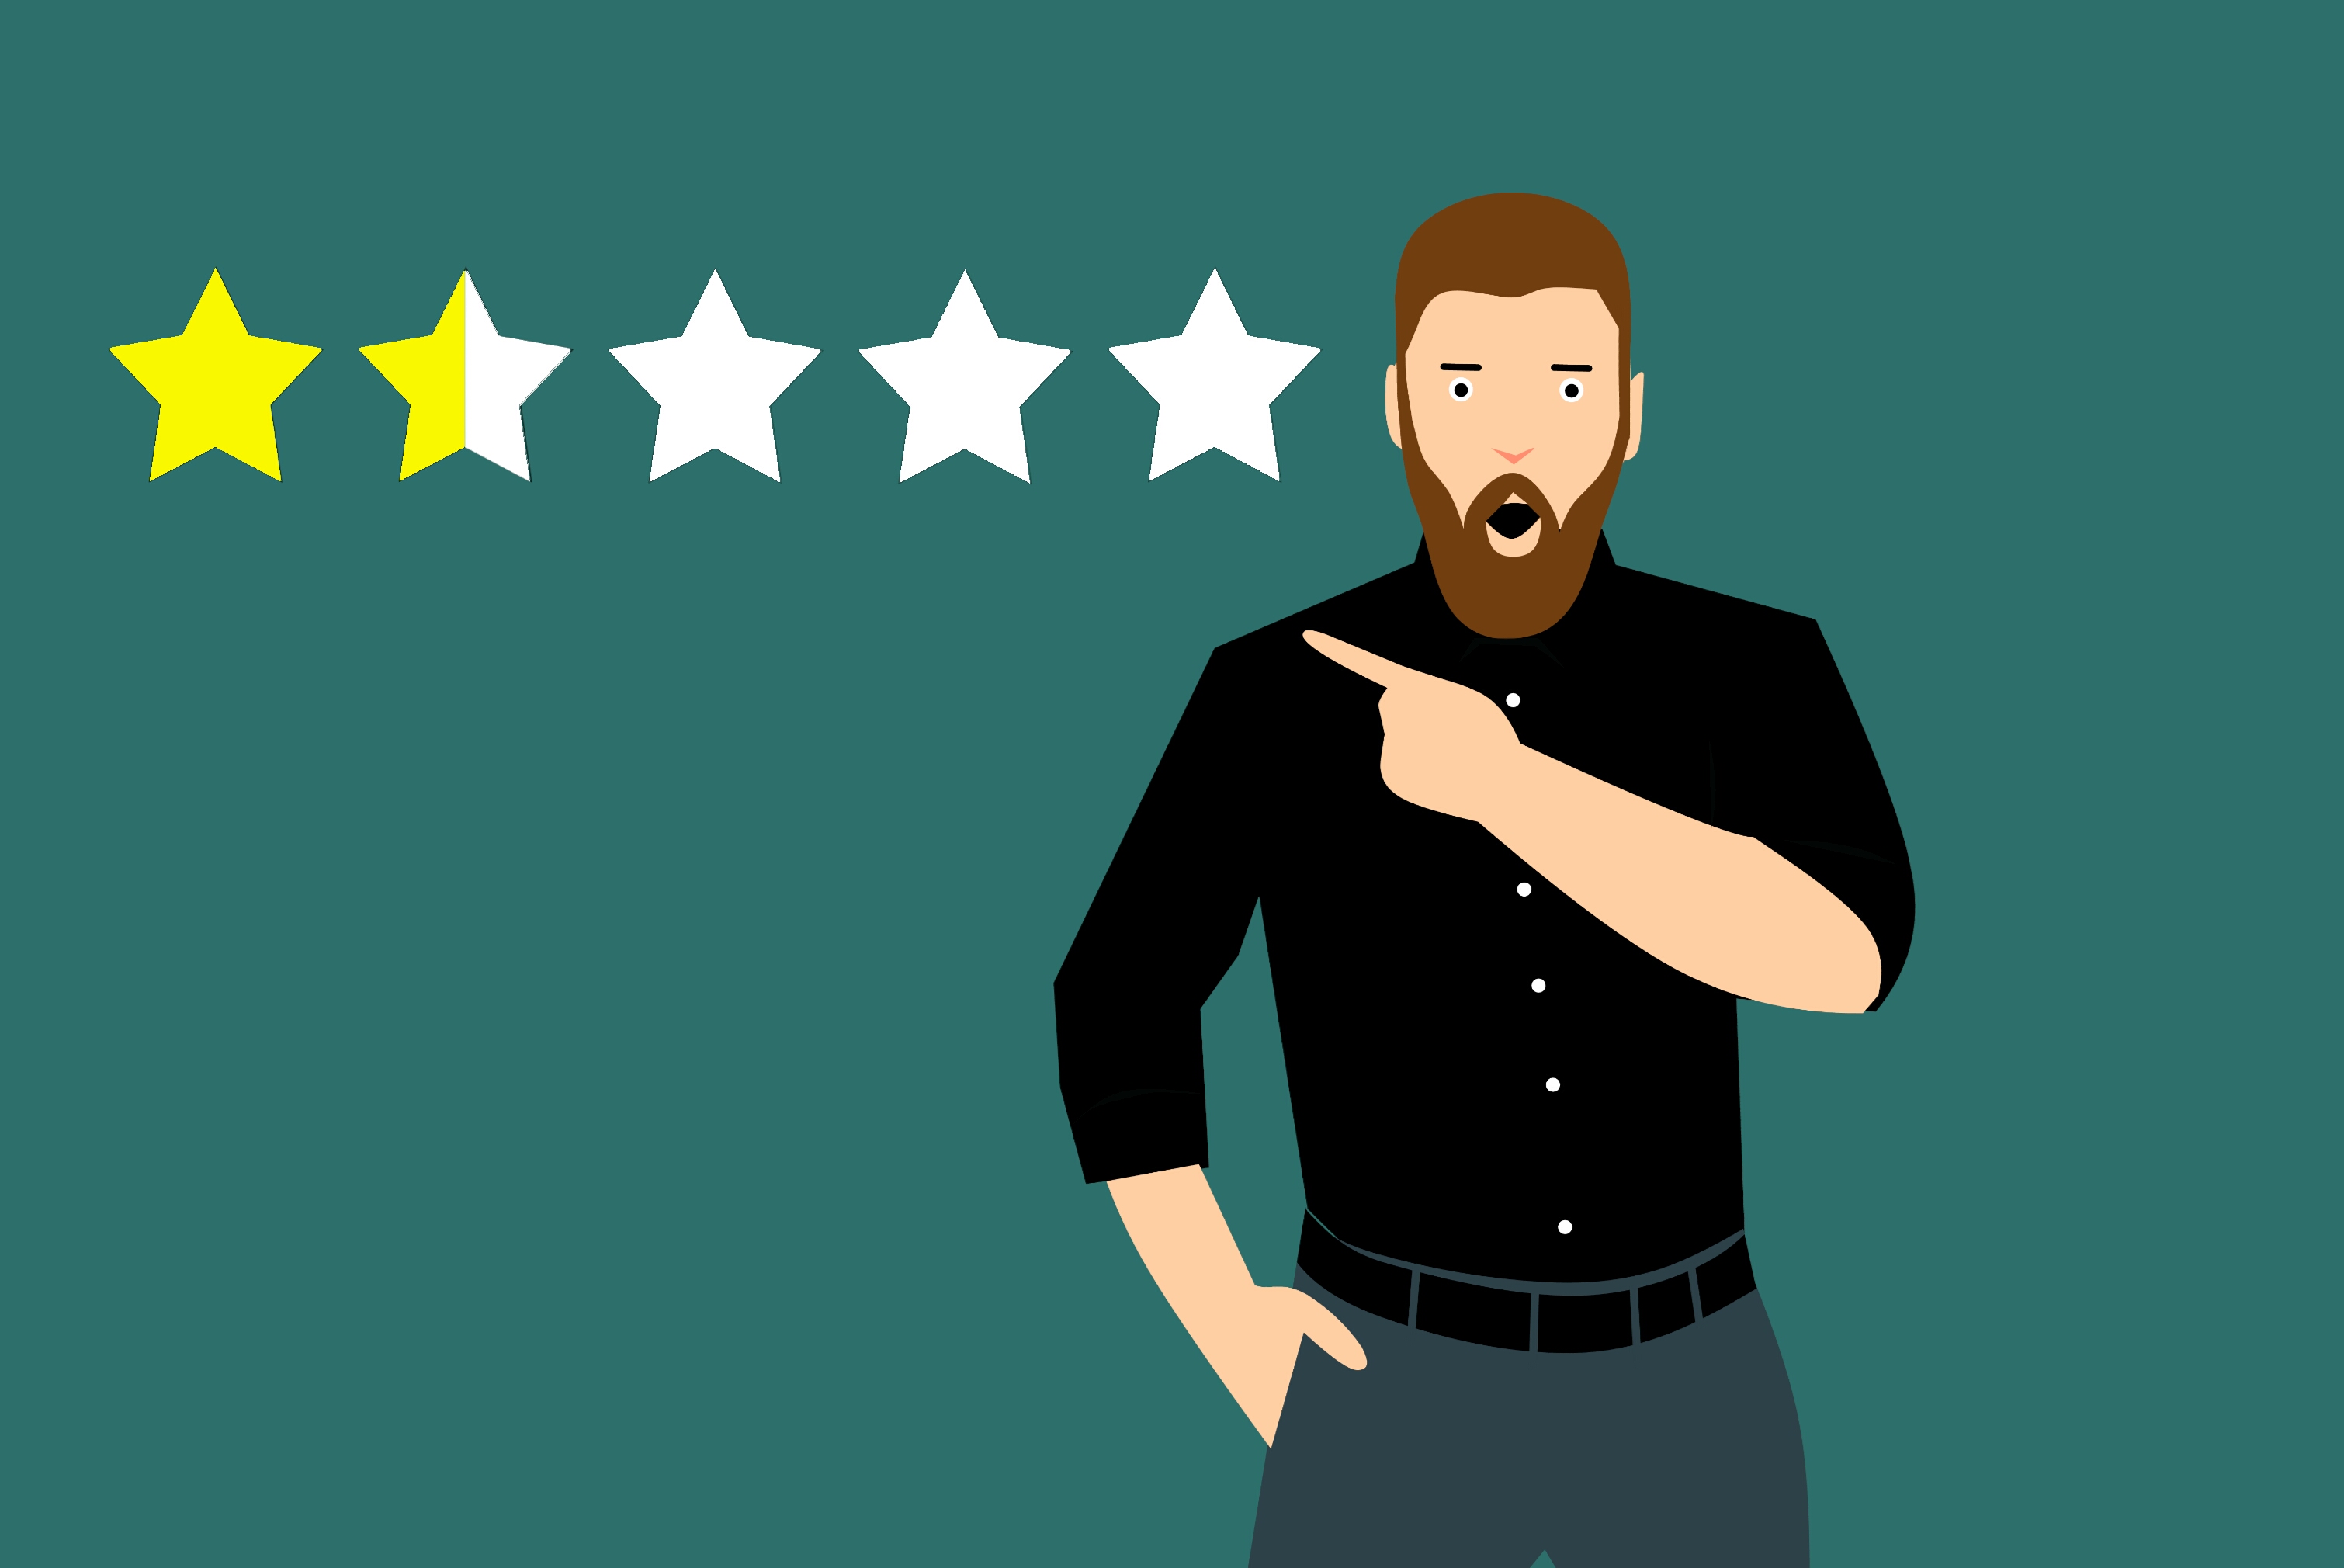
survey, nps, low, detractors, review, result, shocked, business, failure, down, trend, volatility, businessman, investor, service, concept, company, disappointed, people, work, unhappy, negative, worried, customer care, appraisal, green, black, man, male, t shirt, cartoon, facial hair, boy, gentleman, outerwear, cool, human behavior, human, smile, font, illustration, computer wallpaper, fictional character, conversation